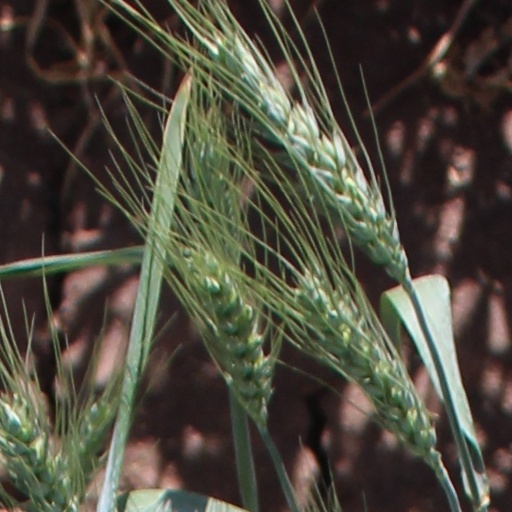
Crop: wheat